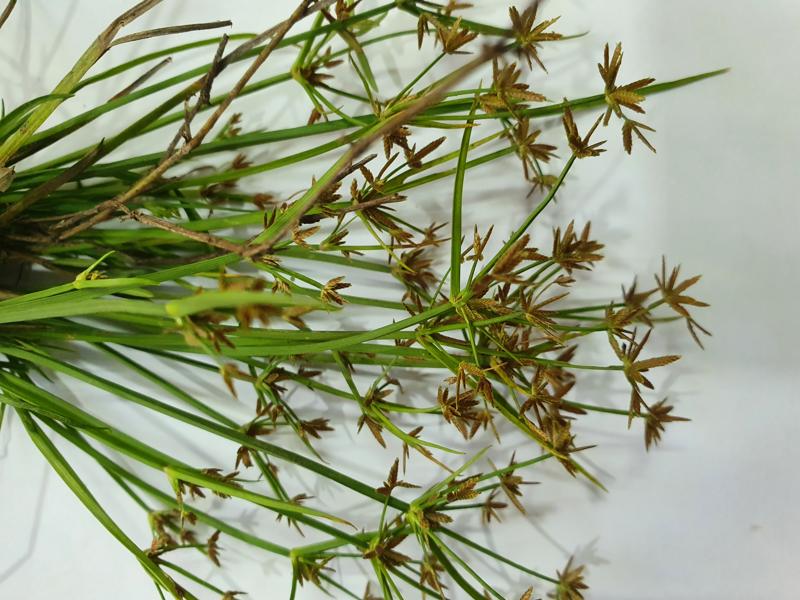
Weed species: Cyperus ochraceus